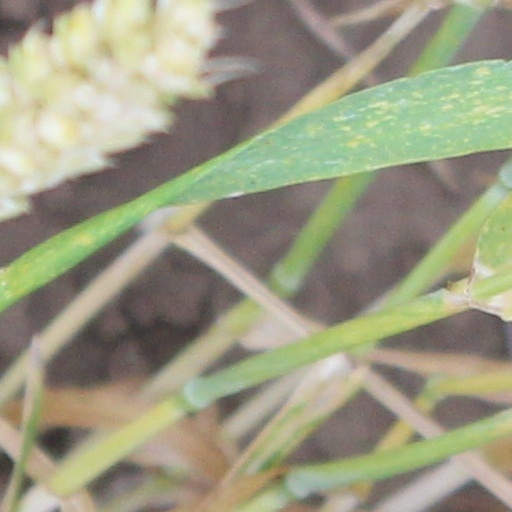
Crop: wheat